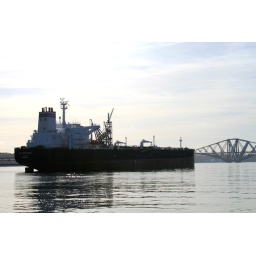
Images of boats and rigs on the water in Queensferry Scotland.